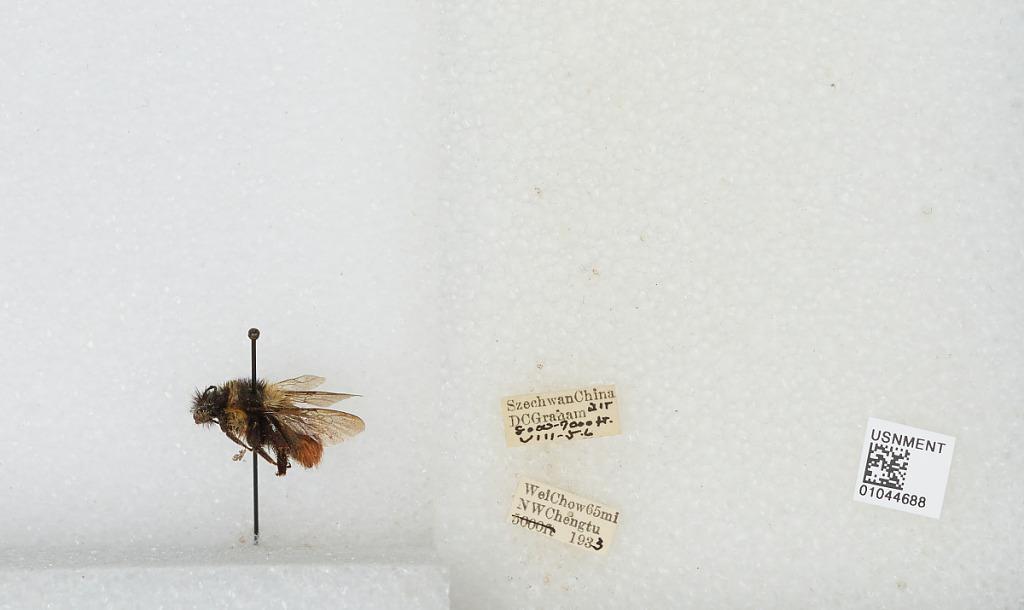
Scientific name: Bombus sp.
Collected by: D. Graham
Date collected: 1933-8-5
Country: China
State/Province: Sichuan
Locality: Wei Chow 65 miles NW Chengdu